Humaliwo

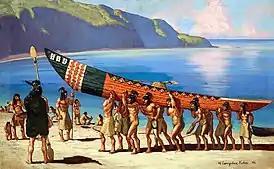
Chumash Tomol

Point Mugu "Muwu" meaning "beach" was a launching site for "tomols", an ethnographic estimated half day's passage to the east edge of Santa Cruz island. Humaliwo village was the landing site for the "P’imu or P’imungna" (Catalina Island) "Ti’at" plank canoes. The Chumash tomols, are the oldest known form of ocean-going watercraft existing in North America. Formed from redwood, Chumash gathered driftwood along the coast. "Yop", a tar-like substance of pine pitch and asphaltum, sealed the animal sinew fastened planks to create canoes. Tomols opened access to marine and terrestrial resources, while establishing available trade routes. The plank canoes reached fully modified form by A.D 1100- 1150. Ownership and use of tomols garnered a higher social status.